Sylvain Marveaux

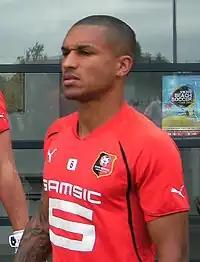
Marveaux warming up with Rennes in 2010

Sylvain Marveaux (born 15 April 1986) is a French former professional footballer. He played a variety of positions in midfield, but was mostly utilized as a right-sided midfielder or an attacking midfielder or as a forward. He is the younger brother of Joris Marveaux, who currently plays for Gazélec Ajaccio.